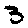
Label: 3